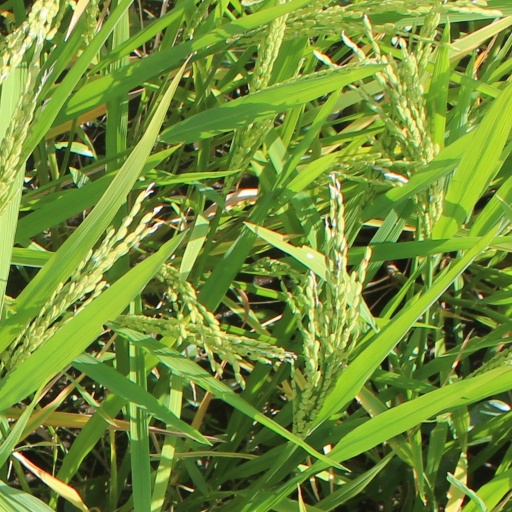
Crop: rice